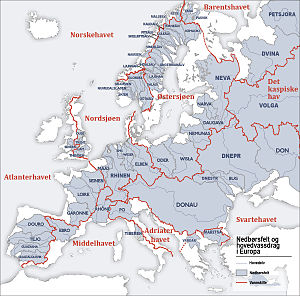
Vandskel
Vigtige vandskel i Europa. Overordnede vandskel (mellem have er vist i rødt, mens de underordnede vandskel (mellem floder, udløber i samme bihav) i er vist med gråt. De tilsvarende afvandingsområder er vist i lysegråt, mens de hvide områder gælder for vandløb, hvis afvandingsområder for små for kortets målestok.)
Et vandskel er grænsen mellem to haves, søers eller vandløbssystemers afvandingsområder, det vil sige områder, fra hvilke vandet søger mod et bestemt hav, en bestemt sø eller et bestemt vandløb.